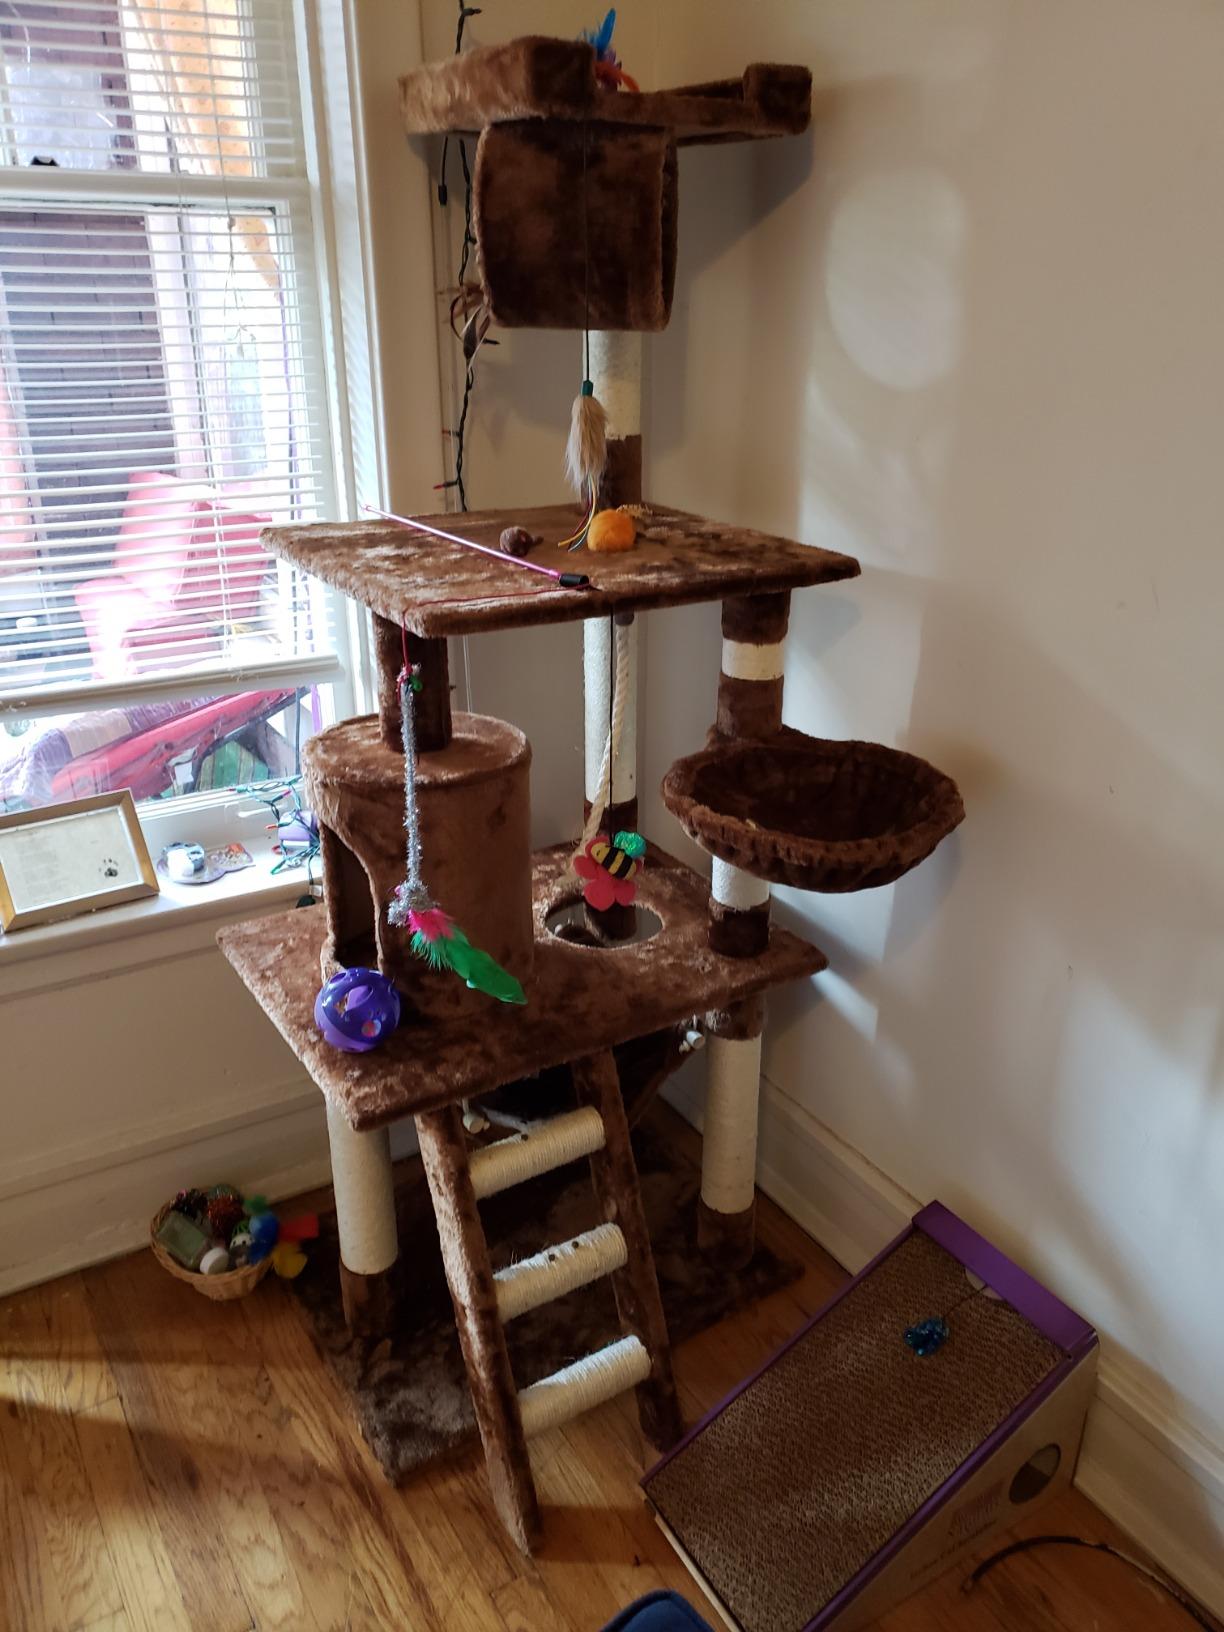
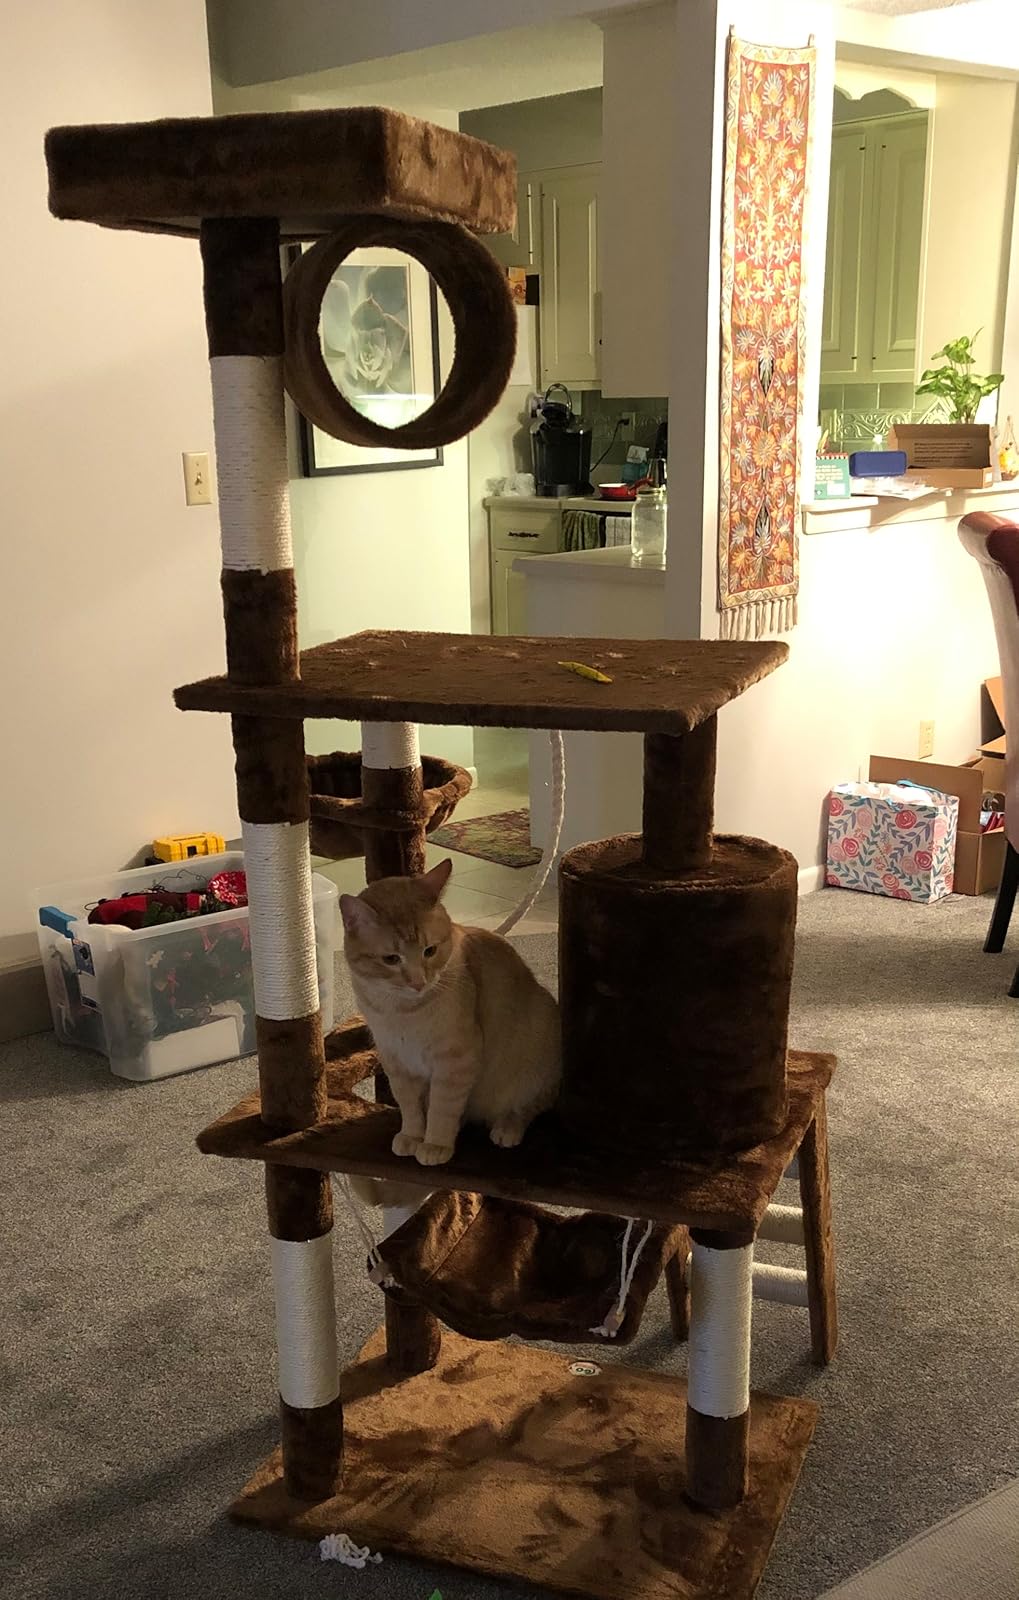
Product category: items_cat tree
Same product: yes